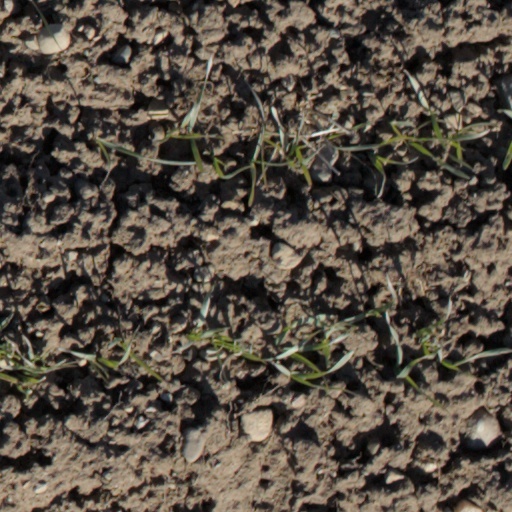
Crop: wheat